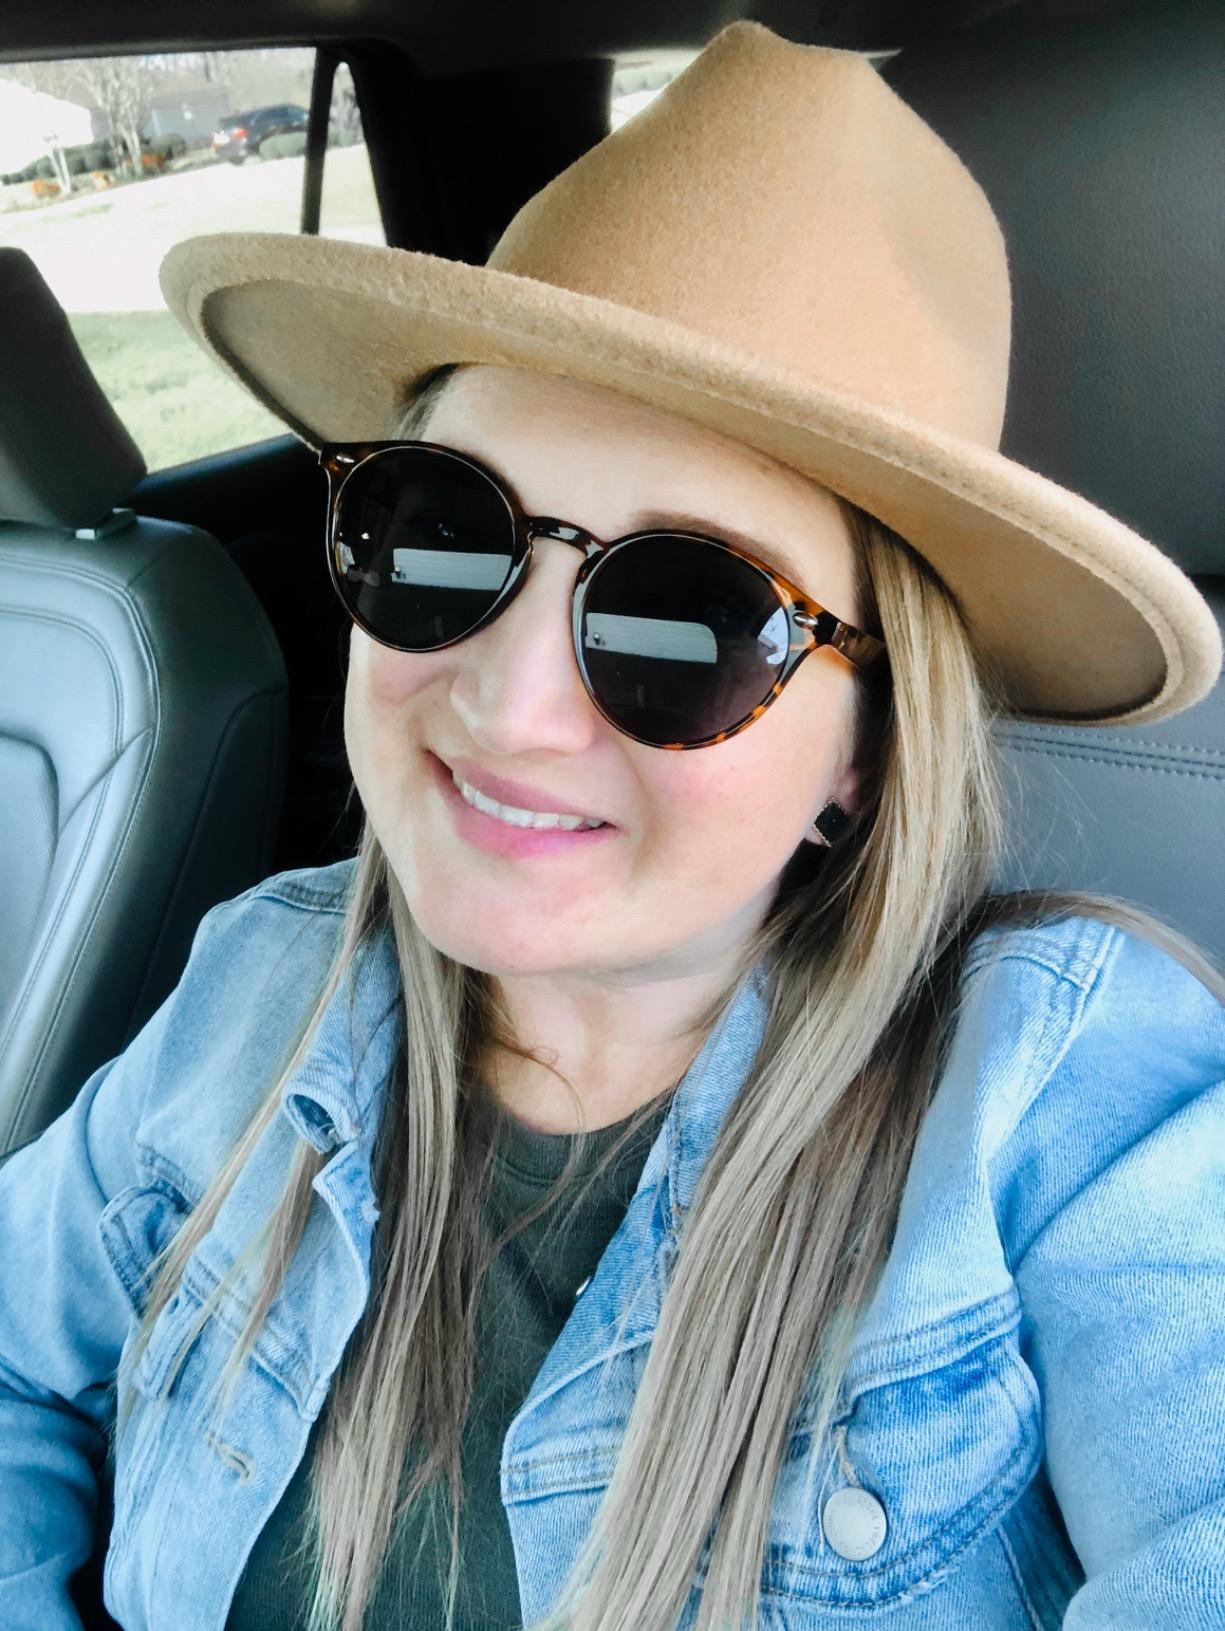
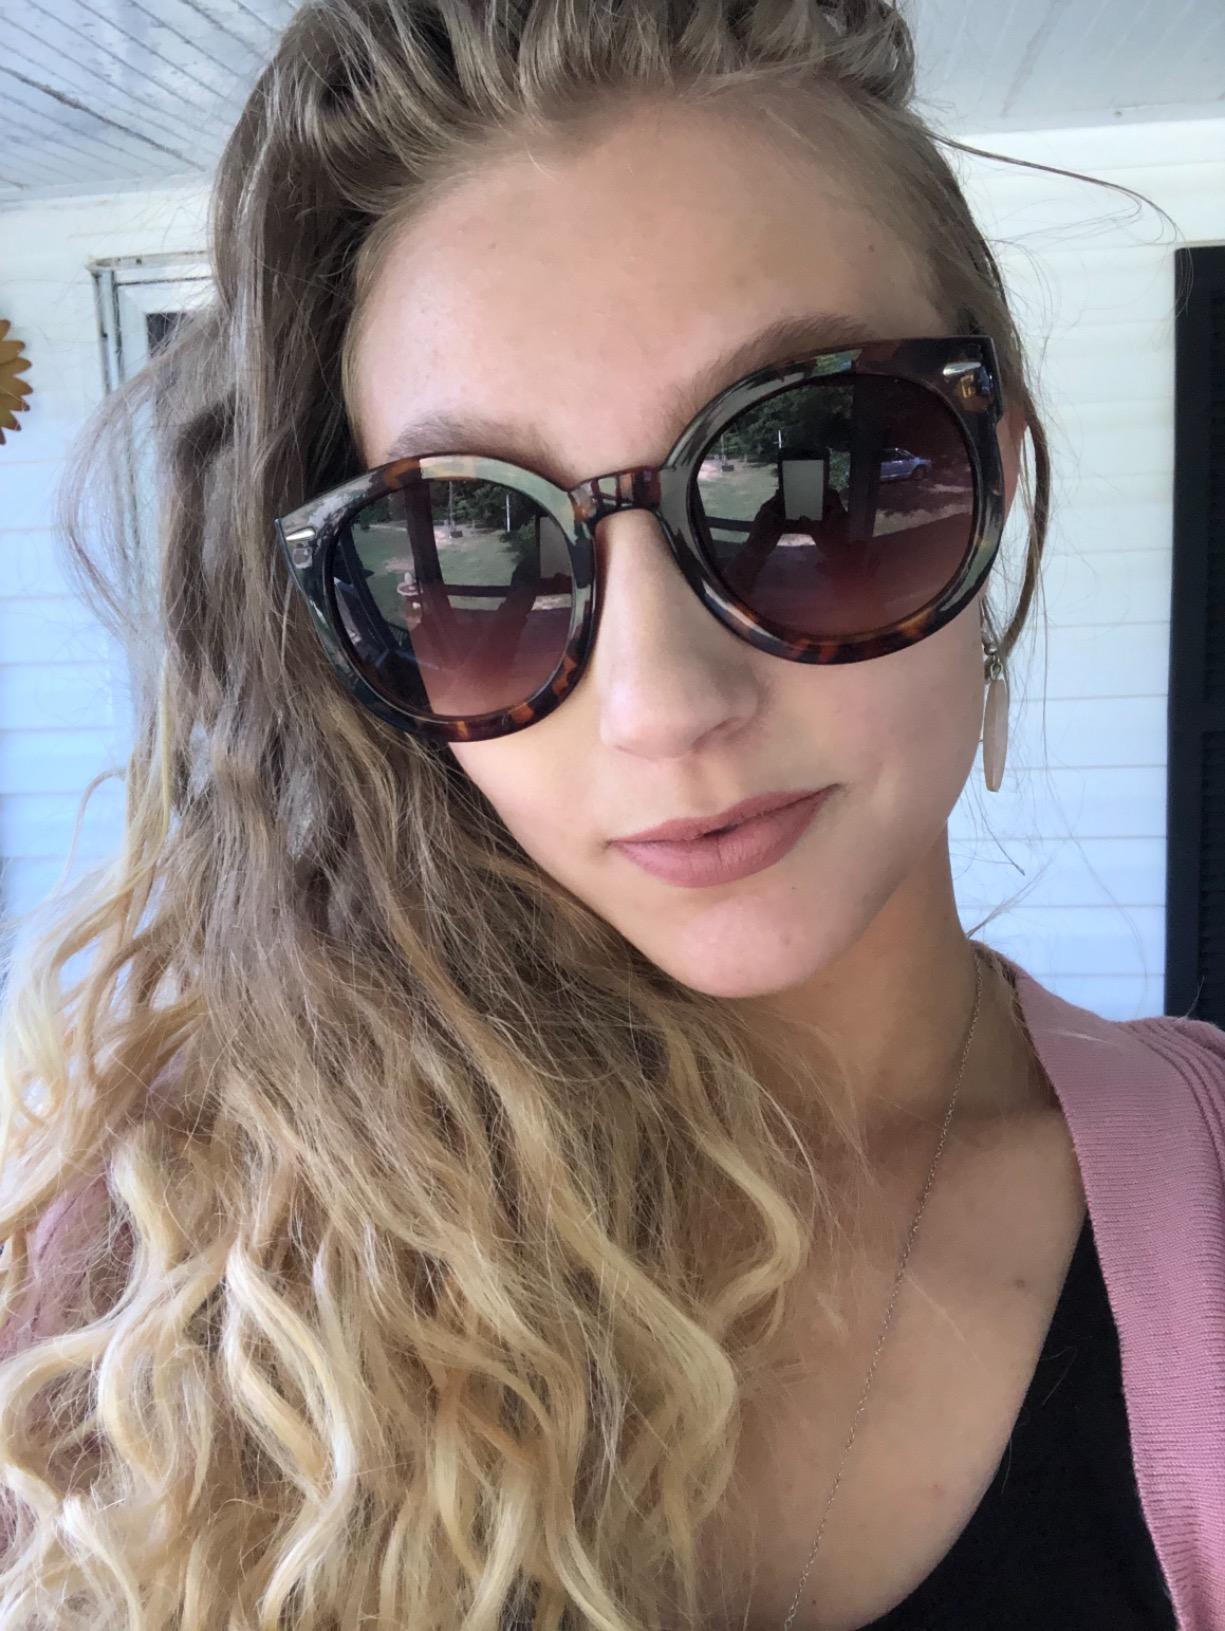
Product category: accessories_sunglasses
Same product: no